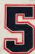
Number: 5